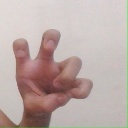
अक्षर: छ